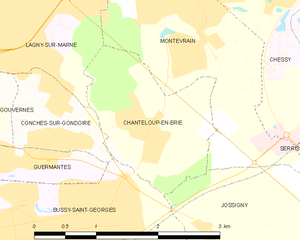
Carte des communes françaises Chanteloup-en-Brie